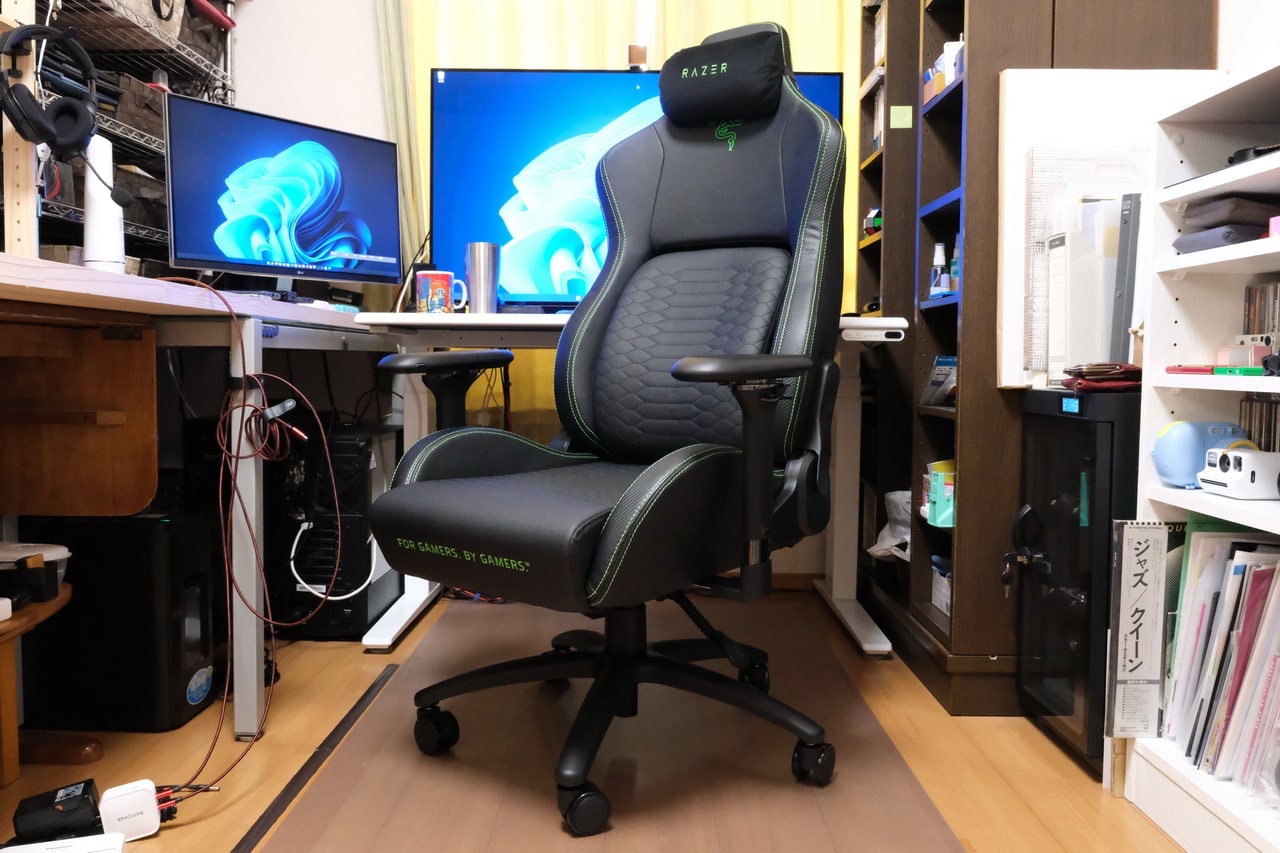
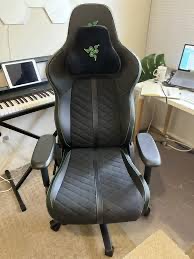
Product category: items_chair
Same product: no